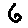
Label: 6